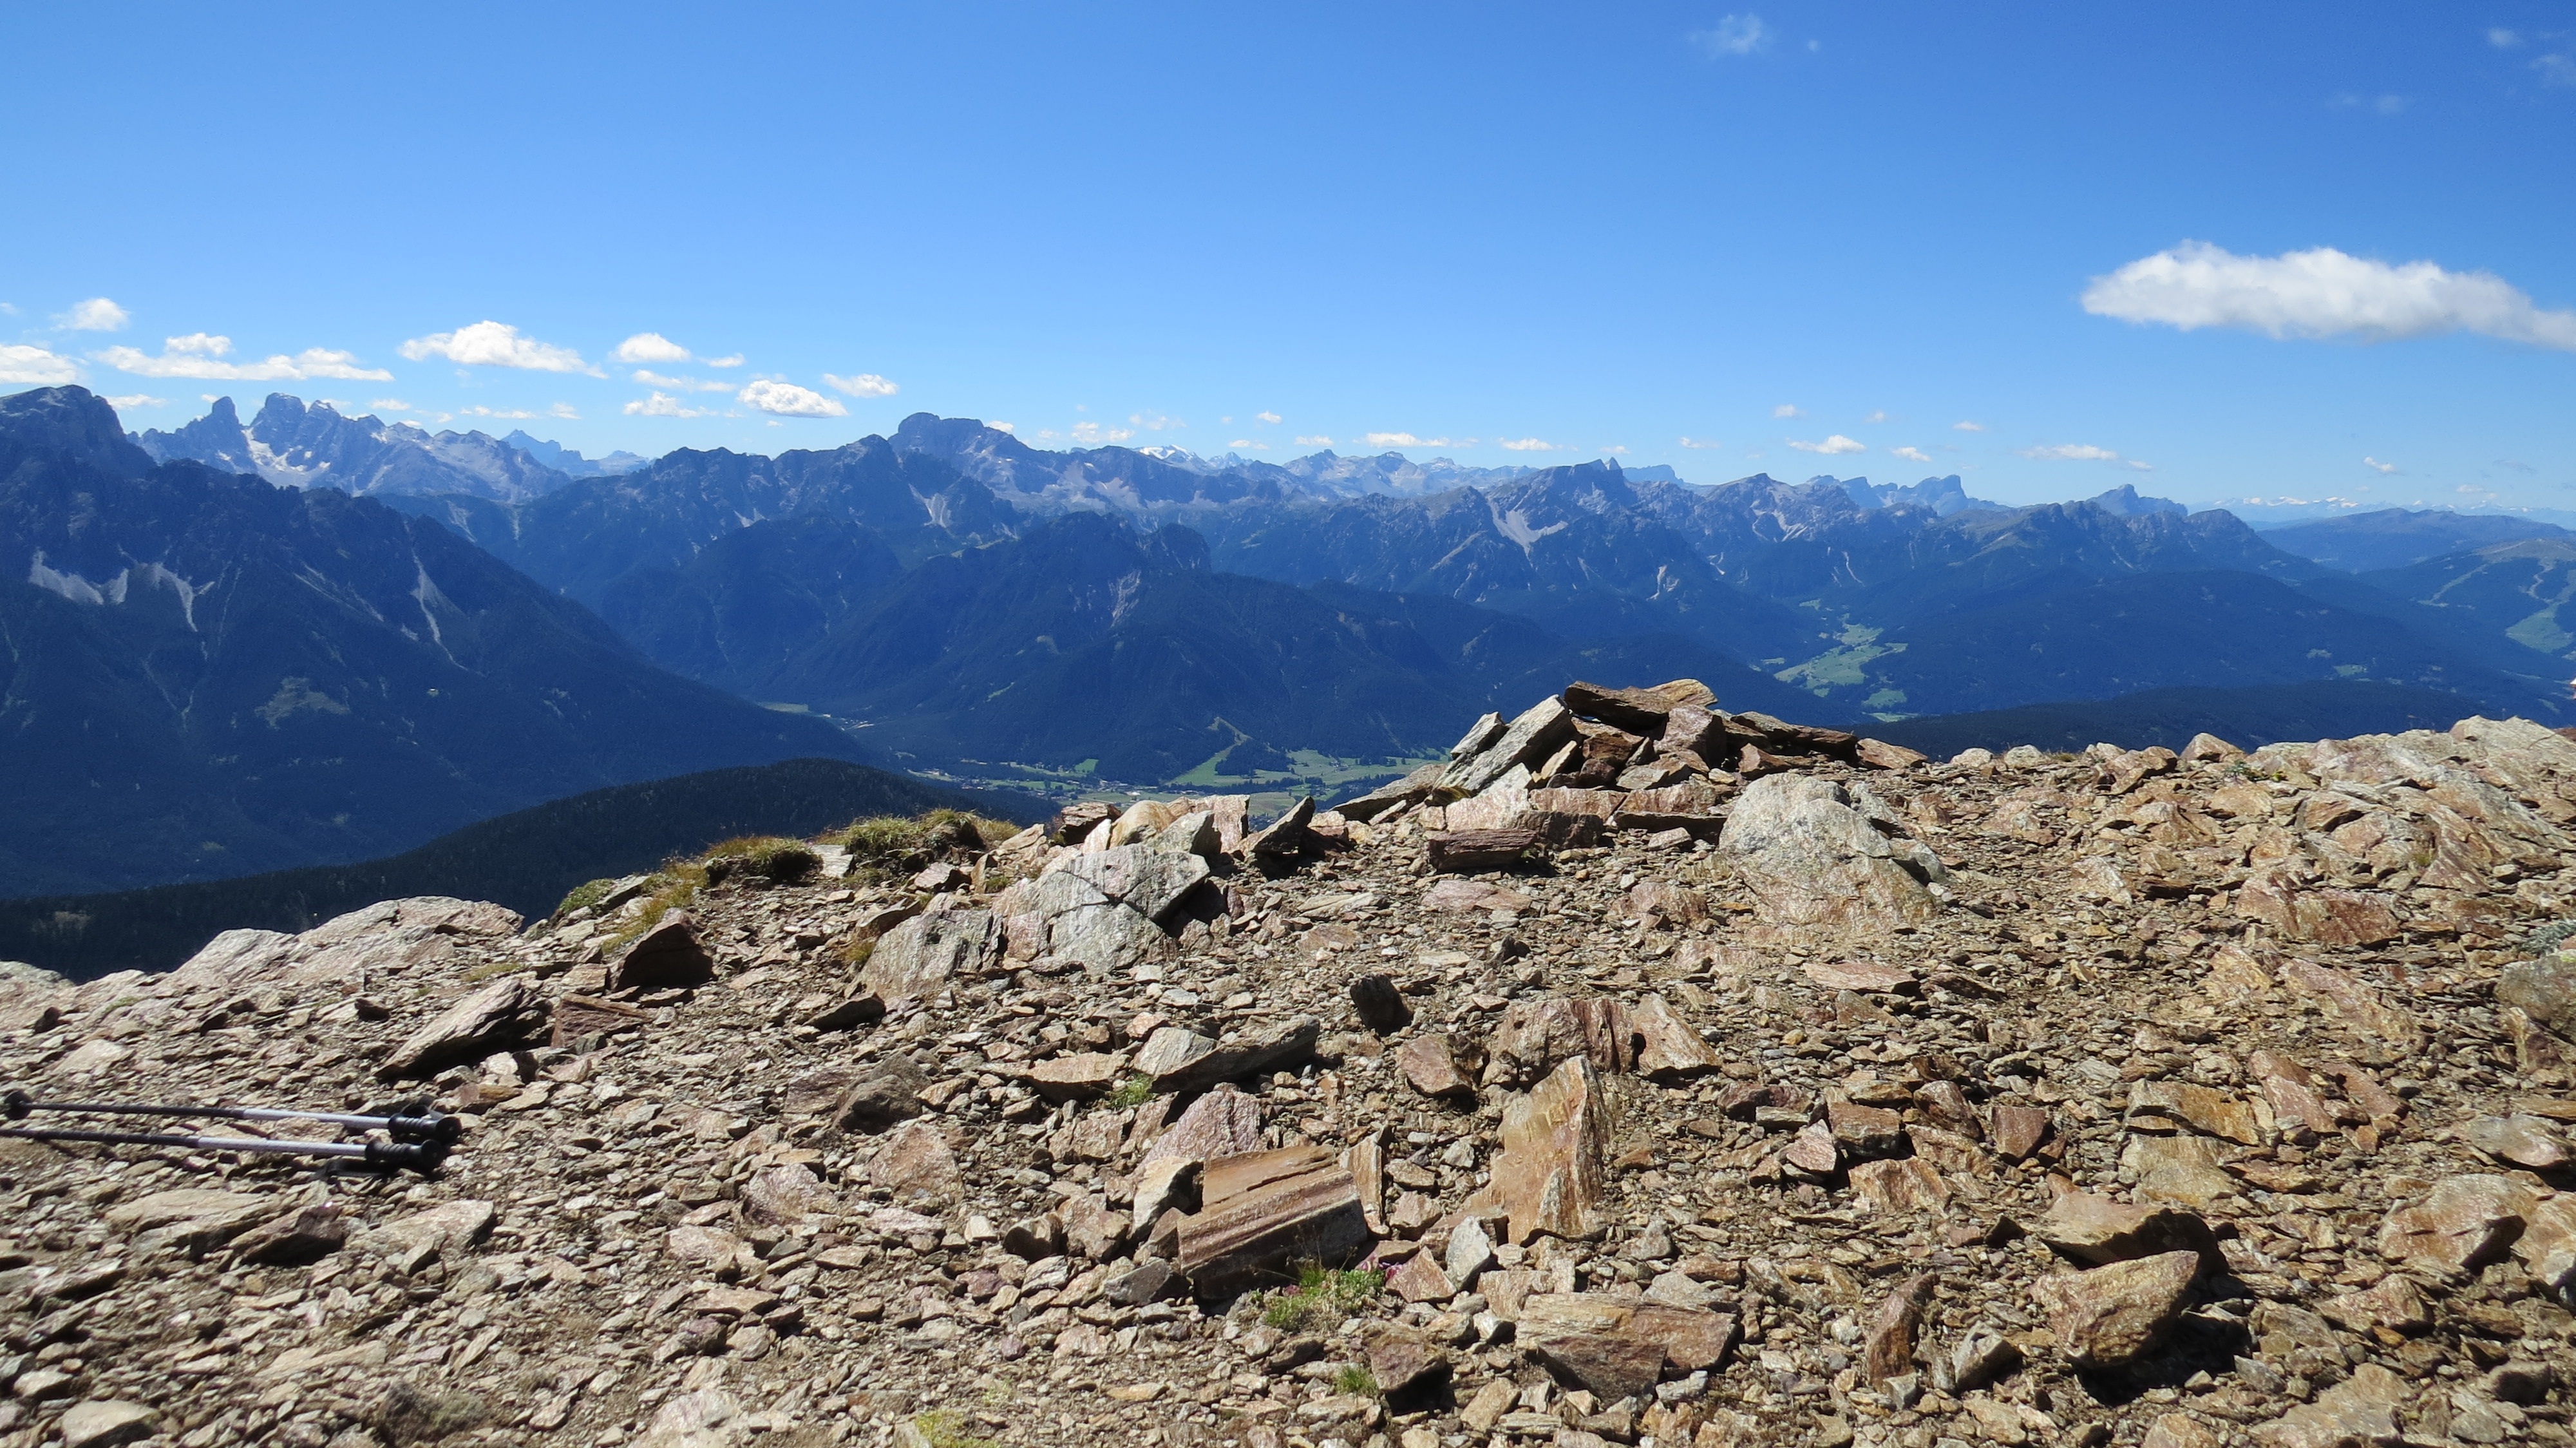
wilderness, walking, mountain, hiking, adventure, valley, mountain range, ridge, summit, mountaineering, geology, sports, mountains, alps, backpacking, plateau, fell, dolomites, landform, south tyrol, alpine panorama, mountain pass, geographical feature, mountainous landforms, geological phenomenon